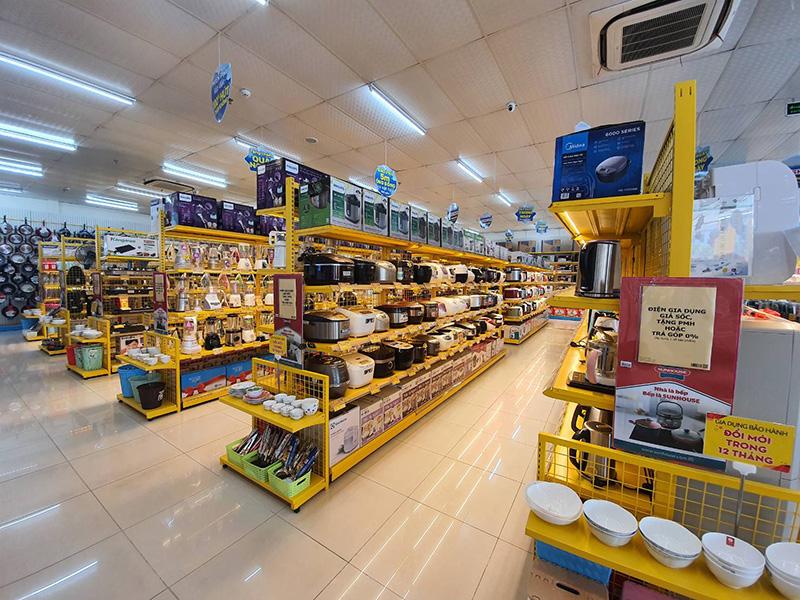
ở bên trong siêu thị có sự xuất hiện của nhiều kệ hàng có màu vàng